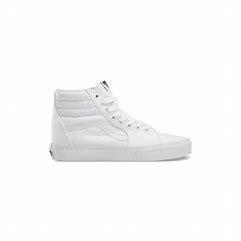
Brand: Vans
Model: UA SK8 Hi